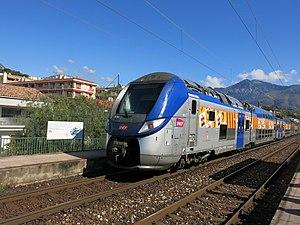
TER PACA en gare de Carnolès (Alpes-Maritimes).
Le Regio 2N, nommé aussi « Porteur hyperdense », est une automotrice électrique à deux niveaux, pour la majorité des caisses, conçue pour le service TER ou inter-ville.
Les TER Provence-Alpes-Côte d'Azur sont le réseau de trains express régionaux de la région Provence-Alpes-Côte d'Azur.
On appelle livrée la décoration extérieure d'un matériel roulant ferroviaire. Au cours de son histoire, depuis 1938, la Société nationale des chemins de fer français a utilisé de nombreuses livrées liées aux modes et aux changements de matériels. Certaines sont des essais sans lendemain sur quelques machines, d'autres sont de véritables marqueurs de l'identité de l'entreprise, par exemple la livrée « béton ».